Consciousness

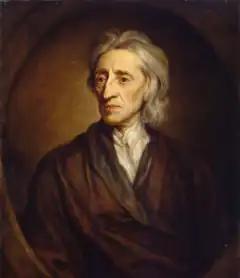
John Locke, a 17th-century British Age of Enlightenment philosopher

The origin of the modern concept of consciousness is often attributed to John Locke who defined the word in his "Essay Concerning Human Understanding", published in 1690, as "the perception of what passes in a man's own mind". The essay strongly influenced 18th-century British philosophy, and Locke's definition appeared in Samuel Johnson's celebrated "Dictionary" (1755).